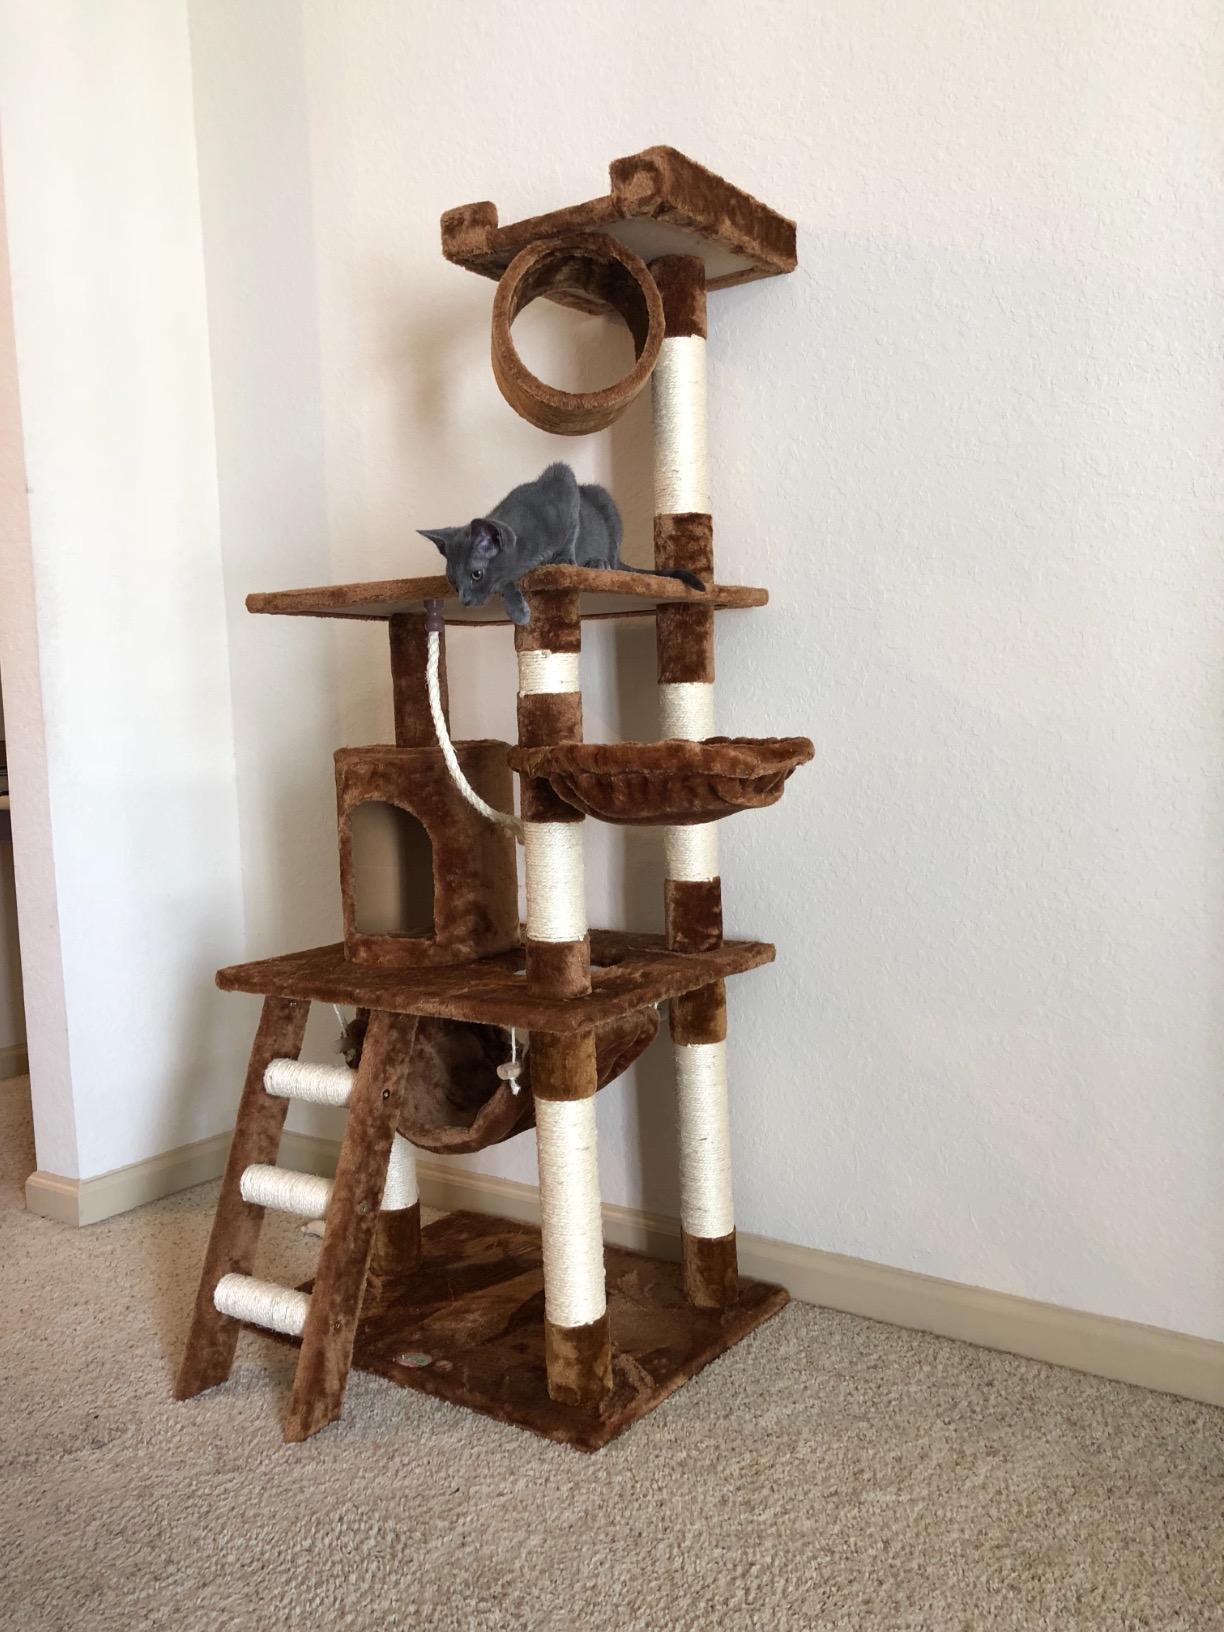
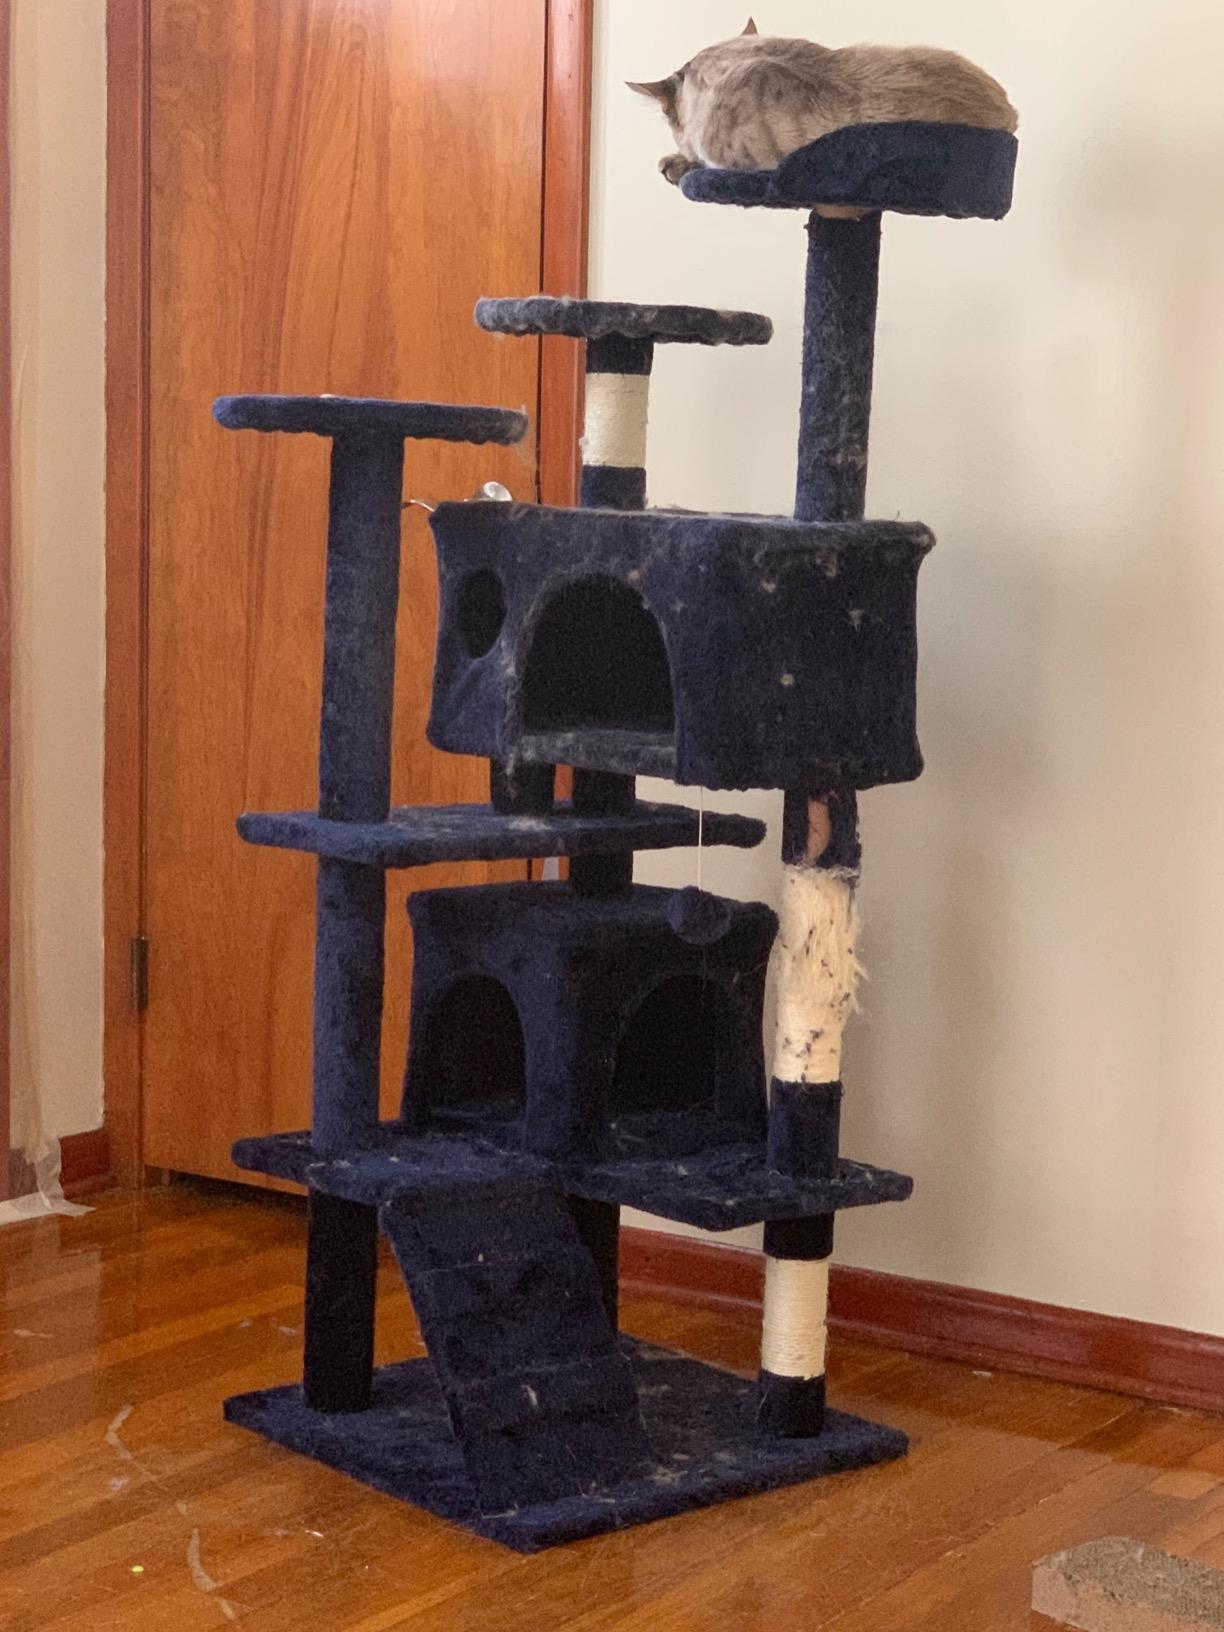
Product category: items_cat tree
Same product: no